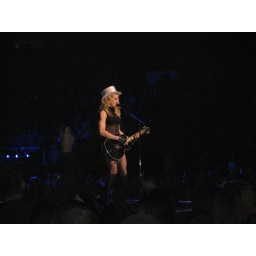
playing guitar in white top hat and lingerie...